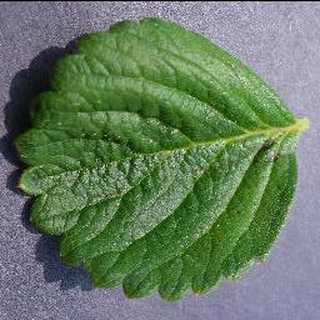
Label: healthy_strawberry